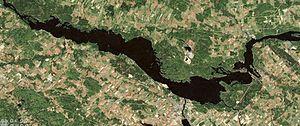
Lac des Chats, Québec/Ontario
Le Lac des Chats est une étendue d'eau formée par l'élargissement de la rivière des Outaouais situé à 50 km à l'ouest de la ville de Gatineau au Québec et en Ontario, d'une longueur de 43 km et une largeur de 3,1 km. Le lac est bordé au nord au Québec par la municipalité régionale de comté de Pontiac, de la région administrative de l'Outaouais ; et au sud en Ontario par les municipalités de Arnprior, Horton et McNab/Braeside et par la ville d'Ottawa. Depuis 1931, l'eau du lac est retenue par l'aménagement hydroélectrique de la Chute-des-Chats, une installation exploitée conjointement par Ontario Power Generation et Hydro-Québec.